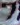
Number: 7